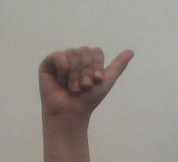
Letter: dhad